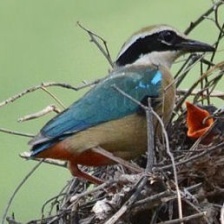
Species: INDIAN PITTA
Scientific name: PITTA BRACHYURA